Hickam Air Force Base

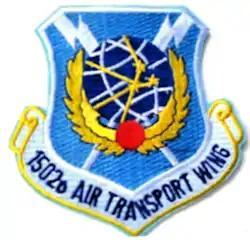
Emblem of the MATS 1502d Air Transport Wing (1955–1966)

The Quartermaster Corps was assigned the job of constructing a modern airdrome from tangled algaroba brush and sugar cane fields adjacent to Pearl Harbor. Planning, design, and supervision of construction were all conducted by Capt. Howard B. Nurse of the QMC. The site consisted of ancient, emerged coral reef covered by a thin layer of soil, with the Pearl Harbor entrance channel and naval reservation marking its western and northern boundaries, John Rodgers Airport (HNL today) to the east, and Fort Kamehameha on the south. The new airfield was dedicated on 31 May 1935 and named in honor of Lt Col Horace Meek Hickam, a distinguished aviation pioneer who was killed in an aircraft accident the previous November 5 when his Curtiss A-12 Shrike, "33-250", hit an obstruction during night landing practice on the unlighted field at Fort Crockett in Galveston, Texas and overturned. Construction was still in progress when the first contingent of 12 men and four aircraft under the command of 1st Lt Robert Warren arrived from Luke Field on September 1, 1937.